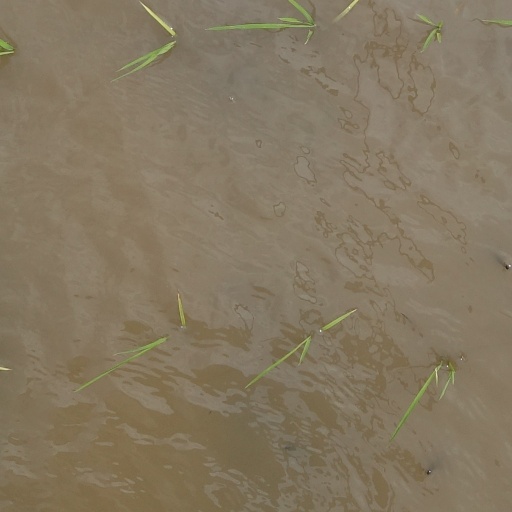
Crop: rice